The Timeless Land

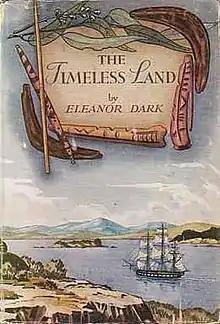
First US edition (publ. Macmillan)

The Timeless Land (1941) is a work of historical fiction by Eleanor Dark (1901–1985). The novel "The Timeless Land" is the first of "The Timeless Land" trilogy of novels about European settlement and exploration of Australia.